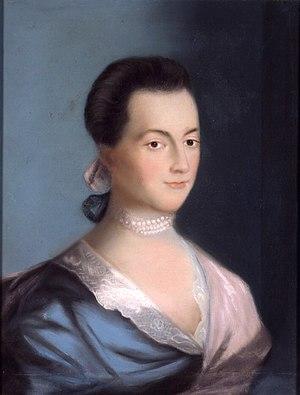
Plusieurs acteurs ont participé à la révolution américaine à la fin du XVIIIᵉ siècle. Cette participation a été plus ou moins active et s’est parfois opposé à la révolution de manière radicale. L’historiographie récente a tenté d’étudier la place des femmes dans la naissance des États-Unis et dans la guerre d'indépendance américaine. Elle s’est penchée sur le rôle des individus, mais aussi sur celui des groupes sociaux.